Becky Hill

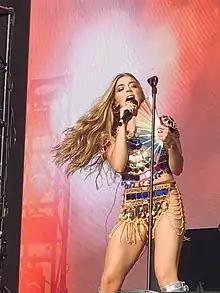
Hill performing in 2019

Rebecca Claire Hill (born 14 February 1994) is an English singer and songwriter. She rose to fame after appearing on the first series of "The Voice UK", auditioning with John Legend's "Ordinary People". She joined Jessie J's team and reached the semi-final of the competition.